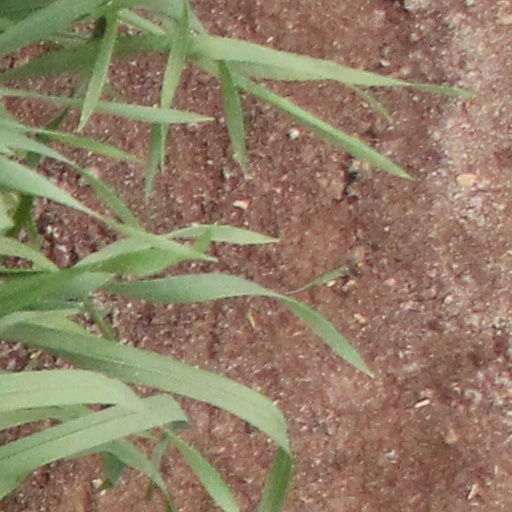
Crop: wheat